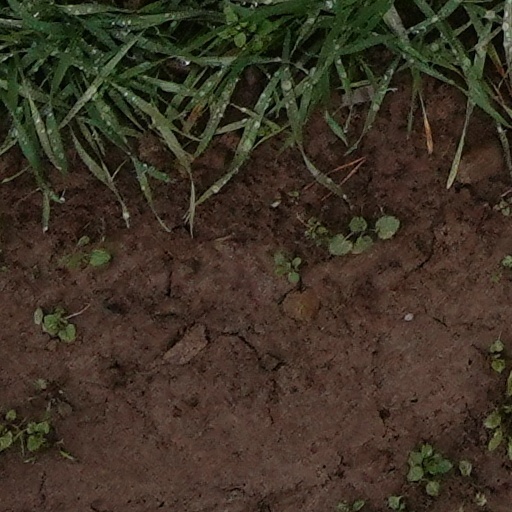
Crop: wheat